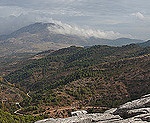
Label: mountain